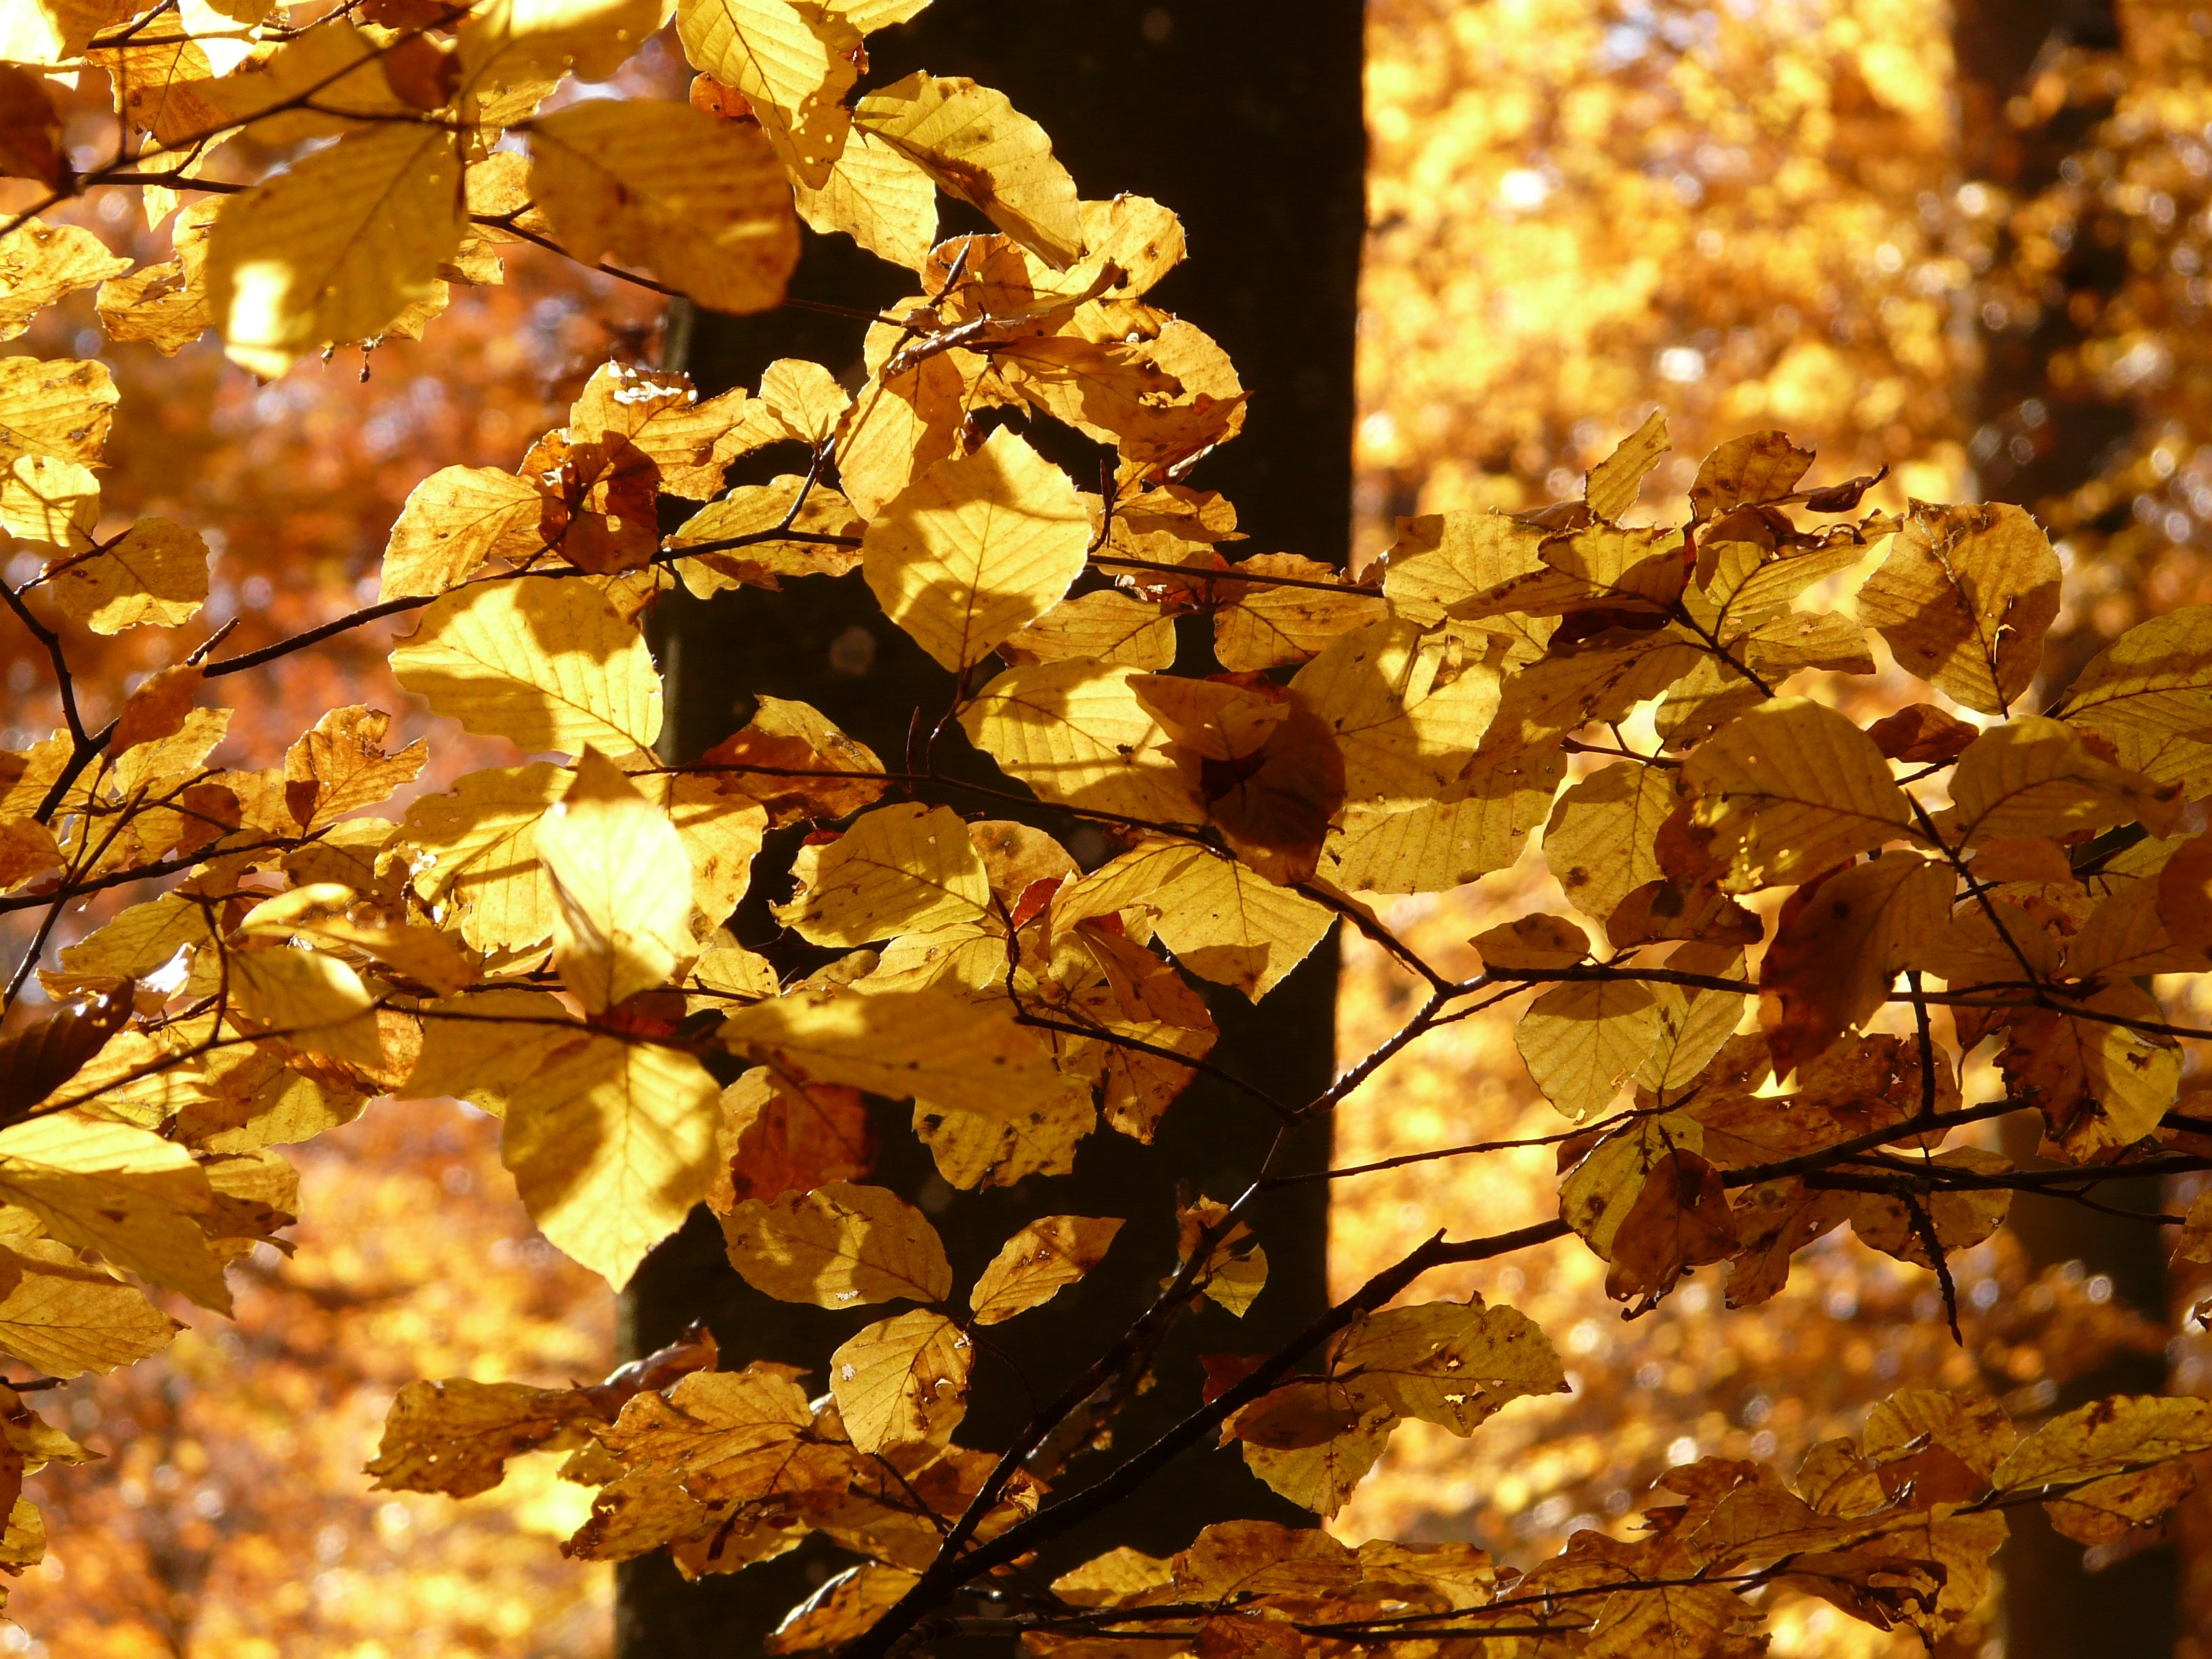
tree, nature, forest, branch, plant, sun, sunlight, leaf, flower, golden, color, autumn, colorful, yellow, season, leaves, bright, deciduous, october, fall foliage, autumn forest, golden autumn, beech, back light, macro photography, golden october, flowering plant, maidenhair tree, beech leaves, woody plant, land plant